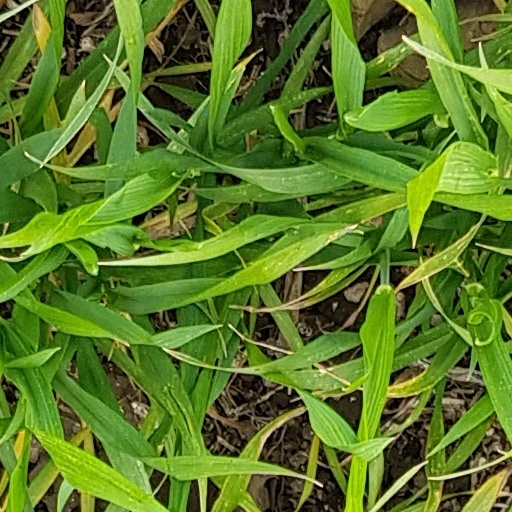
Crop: wheat